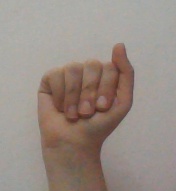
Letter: saad